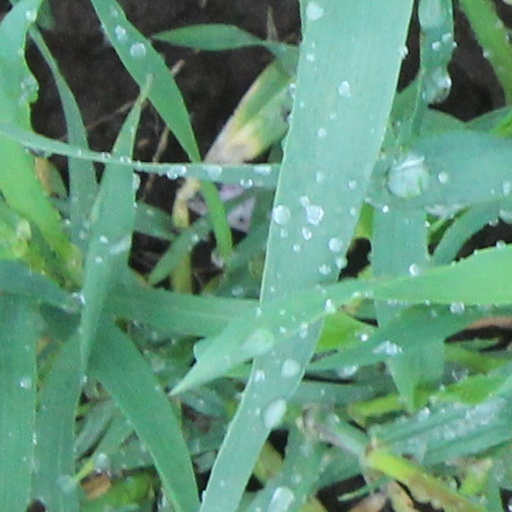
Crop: wheat